Hernán Montenegro

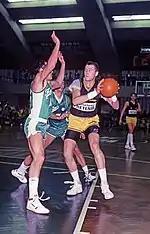
Montenegro playing for Olimpo v Ferro in 1988

In 1985, Montenegro was called to the Senior Argentina national basketball team for the first time to play the South American championship in Medellín. At the national level, he debuted in the Liga Nacional de Básquet (LNB) playing for Olimpo at age 19. Olimpo reached the finals of the LNB] that year although the team was defeated by Ferro Carril Oeste with Miguel Cortijo as its star player.